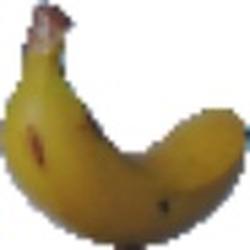
Label: Banana